Greta Van Fleet

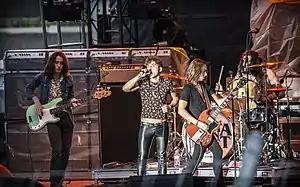
The band onstage at the 2017 Red River Valley Fair in West Fargo, North Dakota (L–R: Sam Kiszka, Josh Kiszka, Jake Kiszka, Danny Wagner)

Greta Van Fleet is an American rock band formed in Frankenmuth, Michigan in 2012. The band consists of vocalist Josh Kiszka, guitarist Jake Kiszka, bassist/keyboardist Sam Kiszka, and drummer Danny Wagner. The Kiszkas are brothers, and Josh and Jake Kiszka are twins. Greta Van Fleet was signed to Lava Records in March 2017, and a month later they released their debut studio EP, "Black Smoke Rising". Their debut single, "Highway Tune", topped the "Billboard" U.S. Mainstream Rock and Active Rock charts in September 2017 for four weeks in a row. Their second EP, "From the Fires", containing the four songs from "Black Smoke Rising" and four new songs, was released on November 10, 2017, alongside a second single, "Safari Song". "From the Fires" went on to win the 2019 Grammy Award for Best Rock Album.